Eagleton Terrace

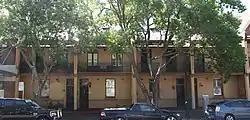
Eagleton Terrace, pictured in 2019.

The Eagleton Terrace are heritage-listed terrace houses located at 67–73 Lower Fort Street, in the inner city Sydney suburb of Millers Point in the City of Sydney local government area of New South Wales, Australia. The property was added to the New South Wales State Heritage Register on 2 April 1999.